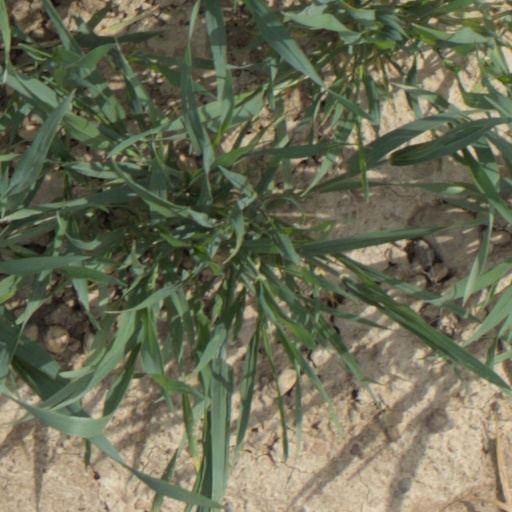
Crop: wheat